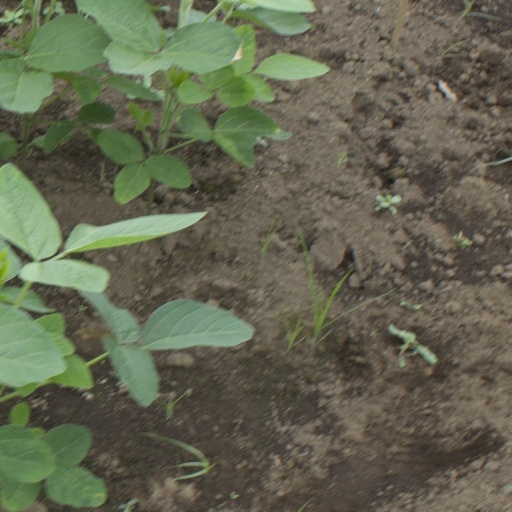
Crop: soybean